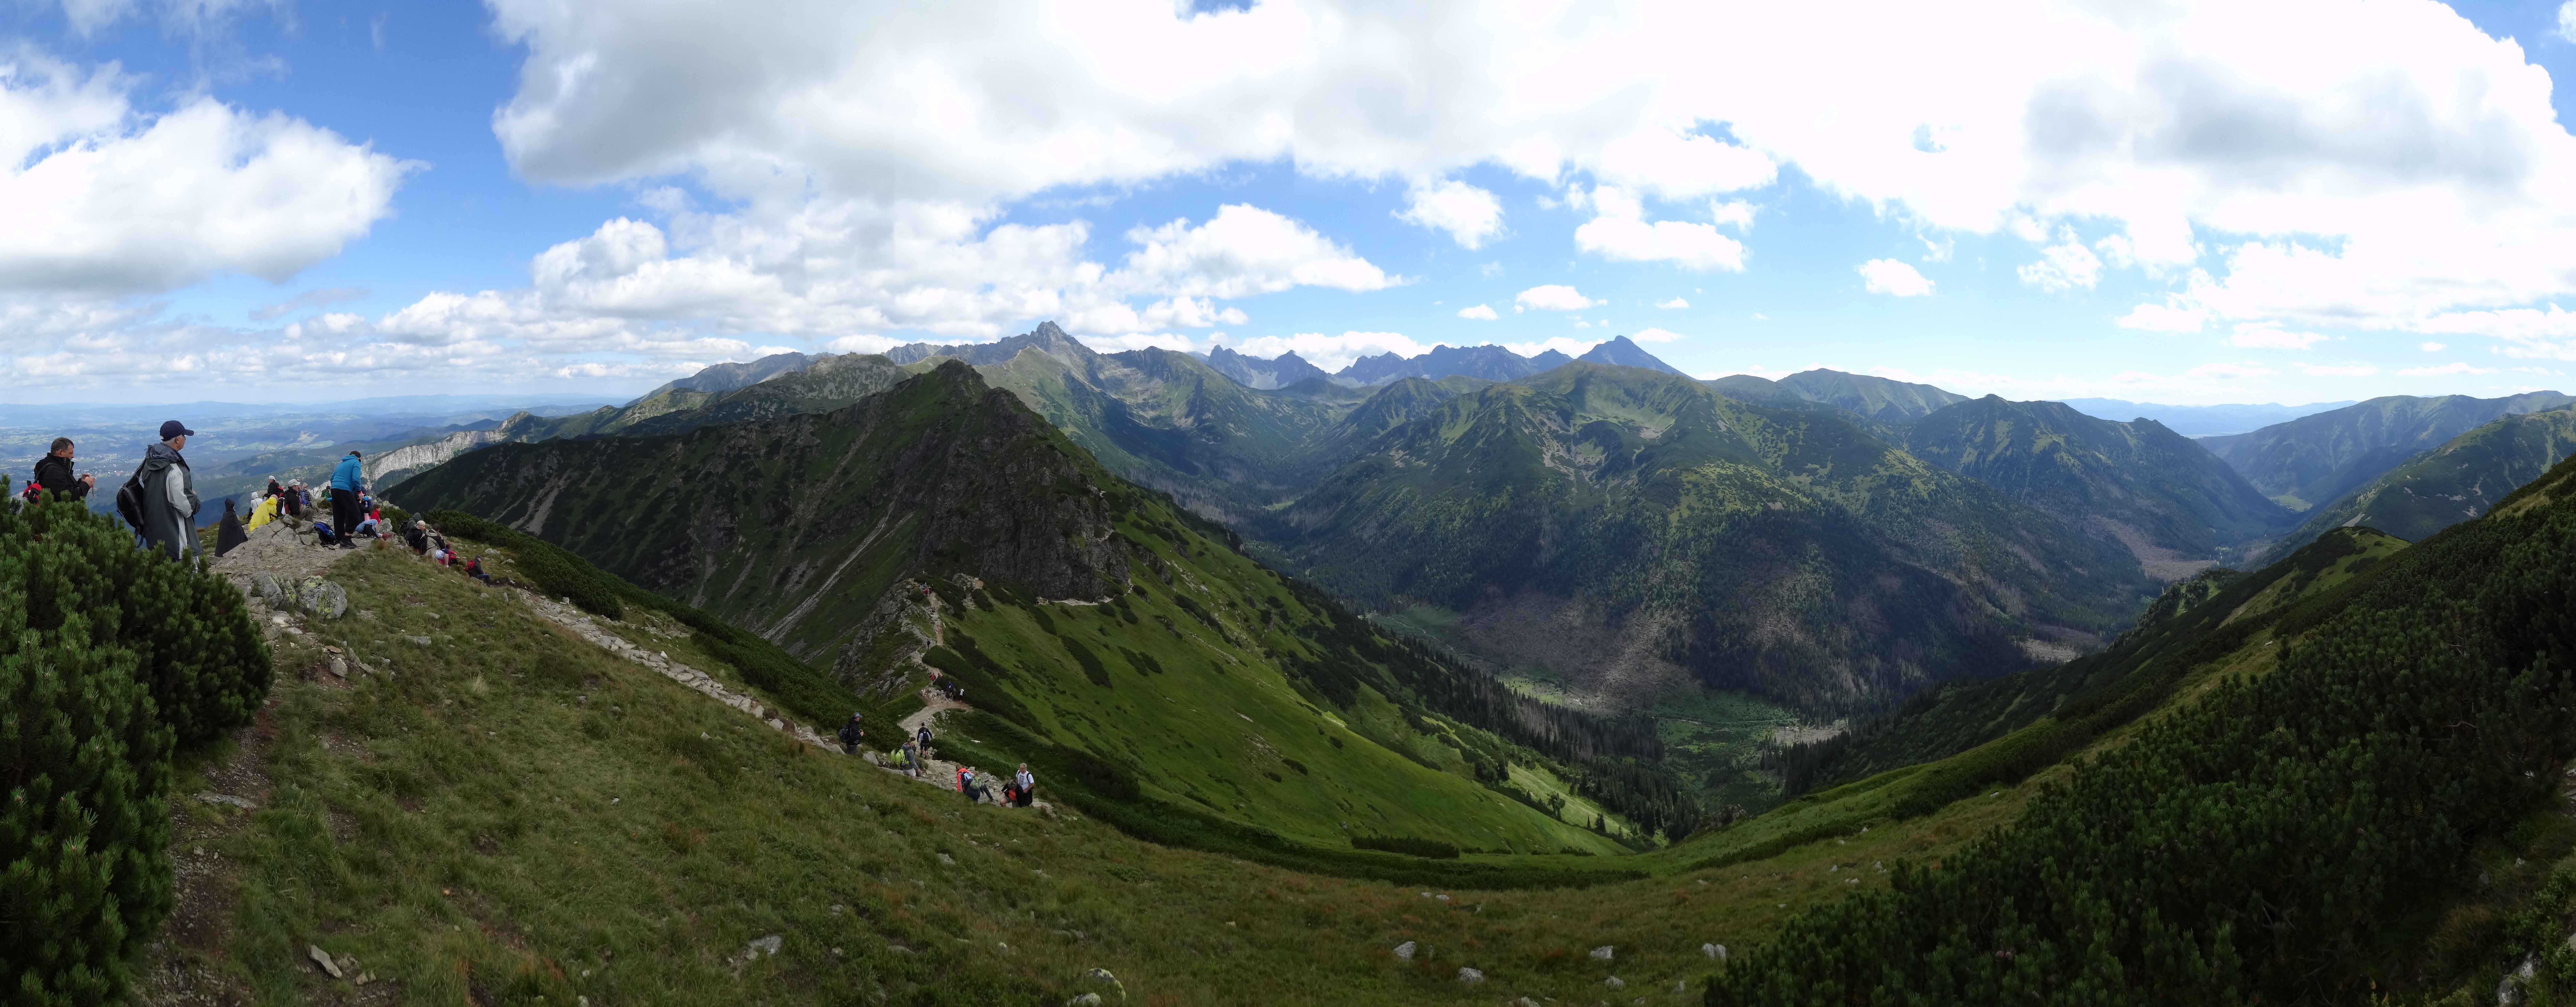
nature, wilderness, walking, mountain, trail, meadow, hill, valley, mountain range, panorama, tourism, highland, ridge, mountains, alps, grassland, plateau, fell, loch, the national park, tatry, landform, mountain pass, hill station, geographical feature, mountainous landforms